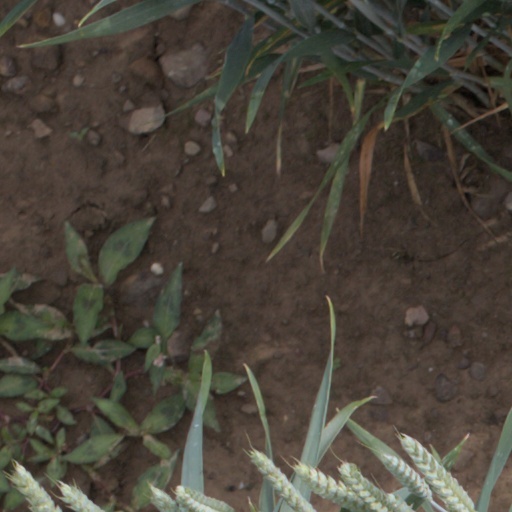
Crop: wheat